Epreskert Art Colony

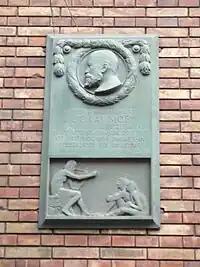
Historical marker on the Feszty-Jókai Palace

Epreskert Art Colony (the name means "Mulberry Garden" in Hungarian) was an artists' colony in Budapest in the last decades of the 19th and the first half of the 20th century. Among the artists who worked and lived there the most important were sculptors György Zala and Adolf Huszár, and painter Árpád Feszty.